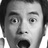
Emotion: surprise